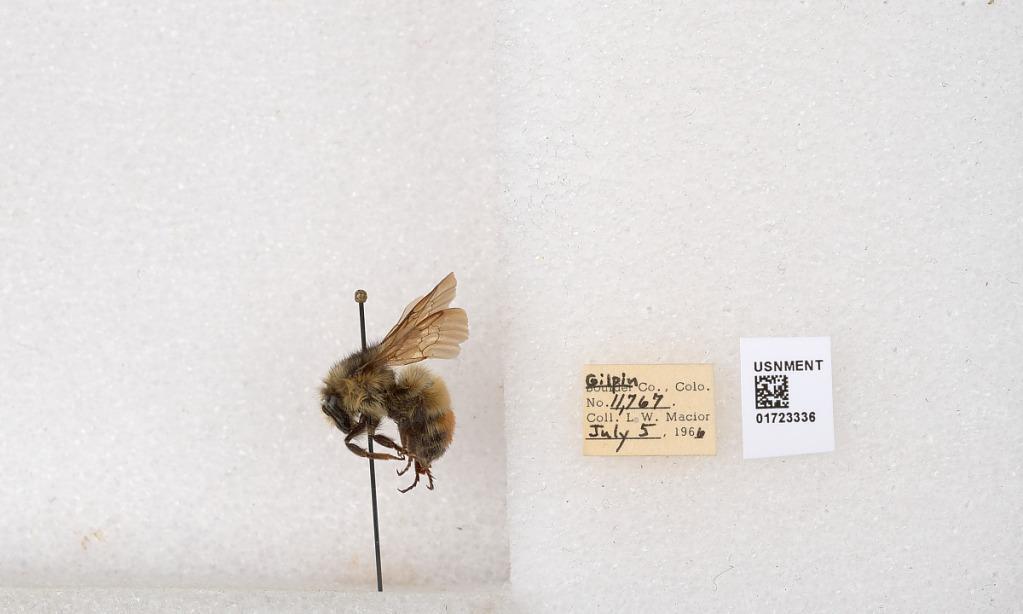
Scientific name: Bombus flavifrons Cresson
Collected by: L. Macior
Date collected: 1966-7-5
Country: United States
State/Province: Colorado
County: Gilpin
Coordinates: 39.8576, -105.523